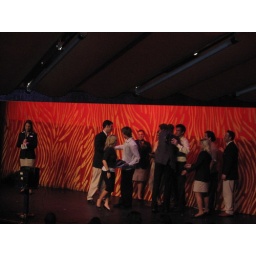
the guy in the white shirt who is getting hugged